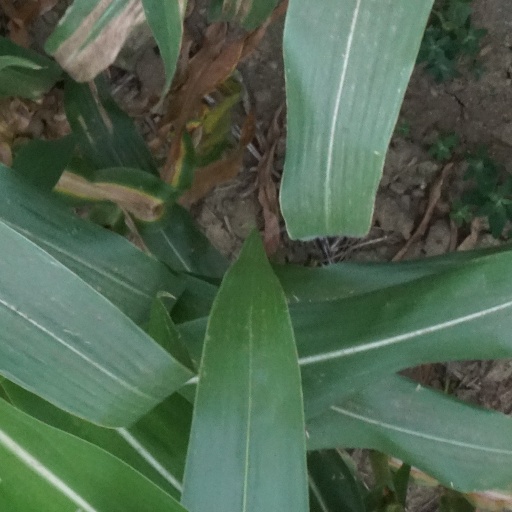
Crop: maize; corn